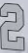
Number: 2